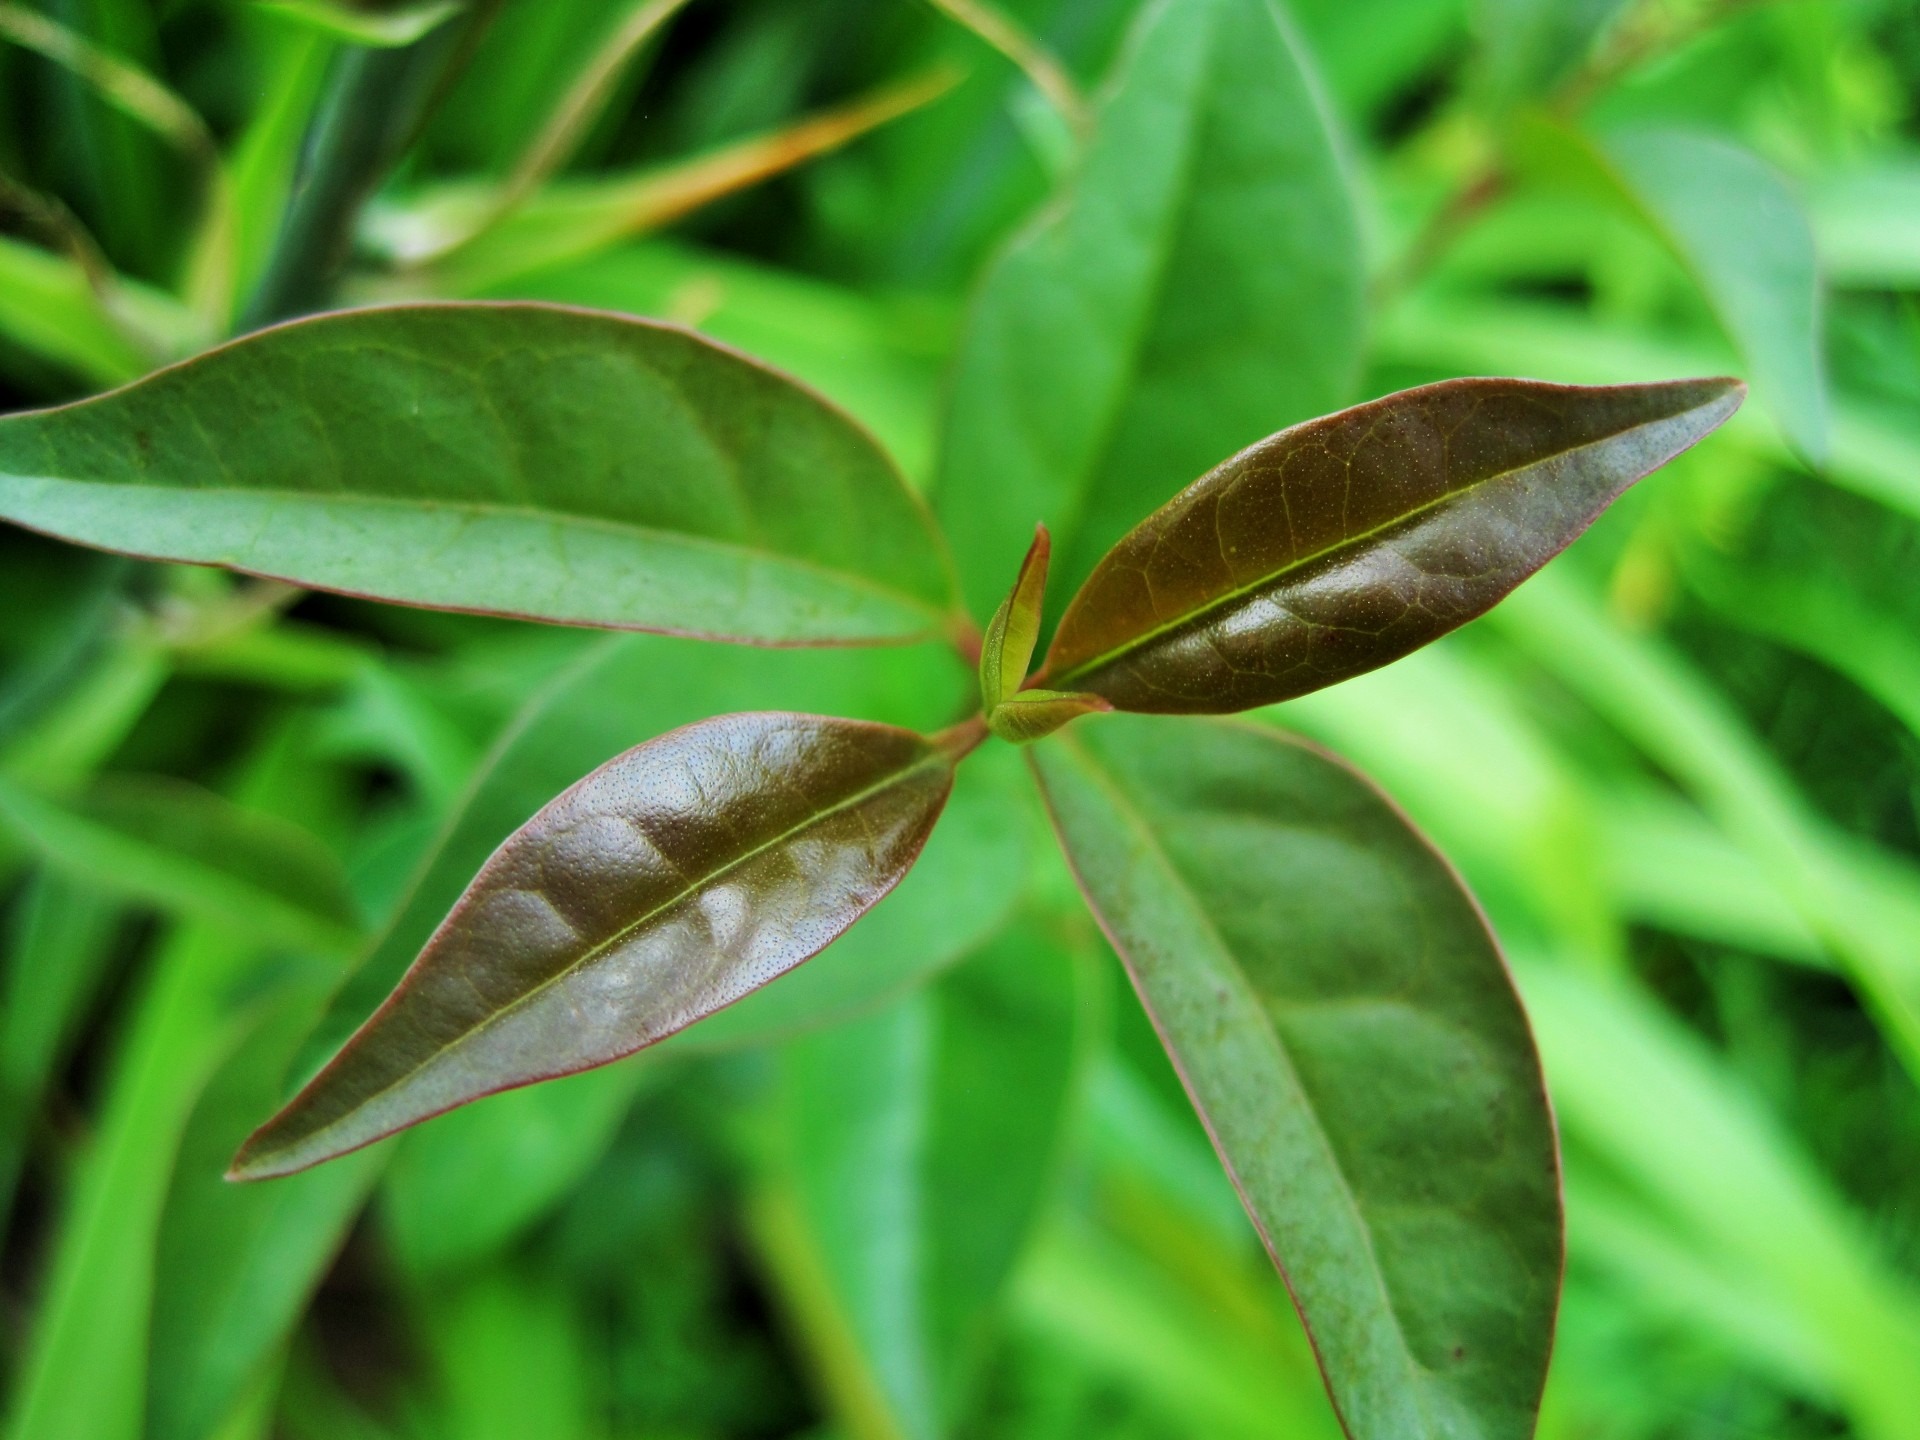
tree, nature, grass, outdoor, growth, plant, lawn, leaf, fall, flower, environment, foliage, young, spring, green, natural, autumn, fresh, botany, environmental, agriculture, garden, healthy, flora, season, fauna, life, ecology, leaves, shrub, seasonal, growing, organic, macro photography, flowering plant, land plant, brownish green